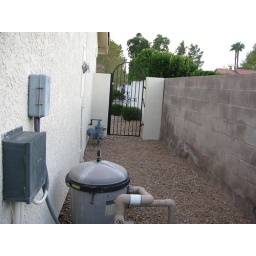
side of house near 3rd gar with pool pump and side gate to street